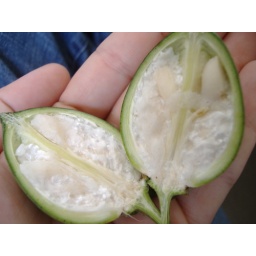
cotton boll, pulled off the plant while still green and cut in half